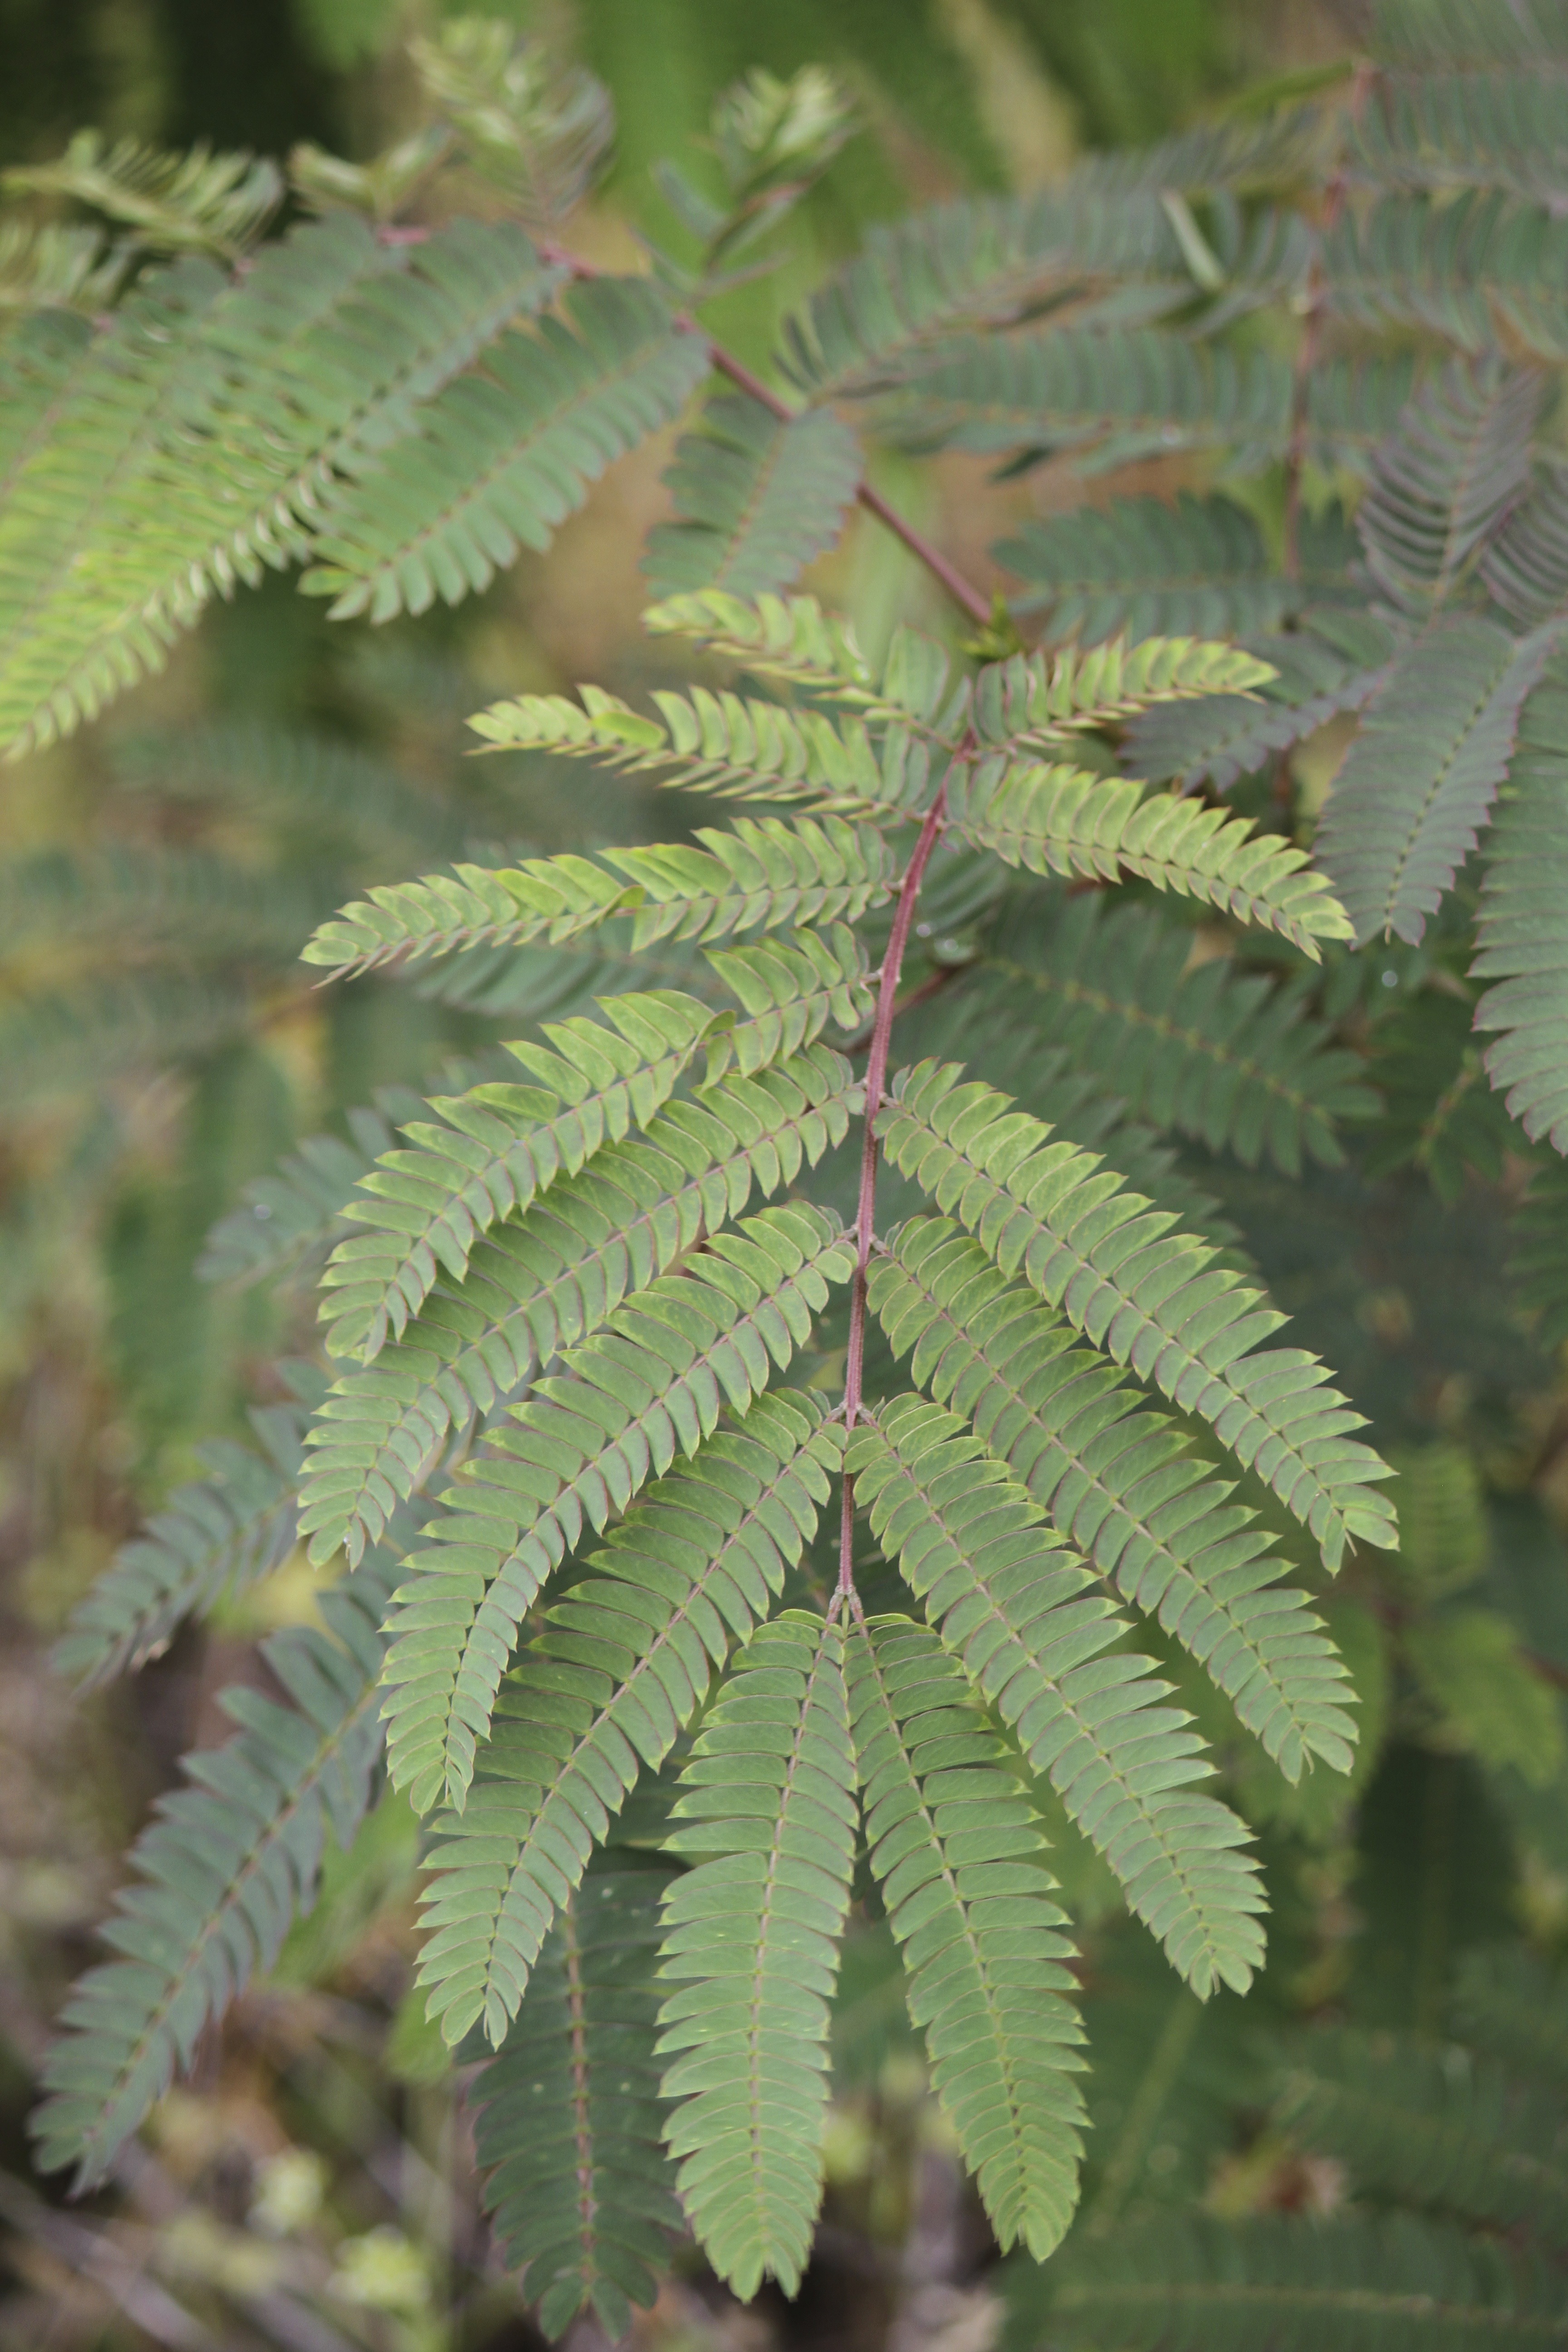
tree, branch, plant, leaf, flower, wild, environment, foliage, green, fresh, botany, flora, fern, ecology, leaves, vegetation, shrub, mimosa, flowering plant, plant stem, land plant, ferns and horsetails, vascular plant, fern like leaves